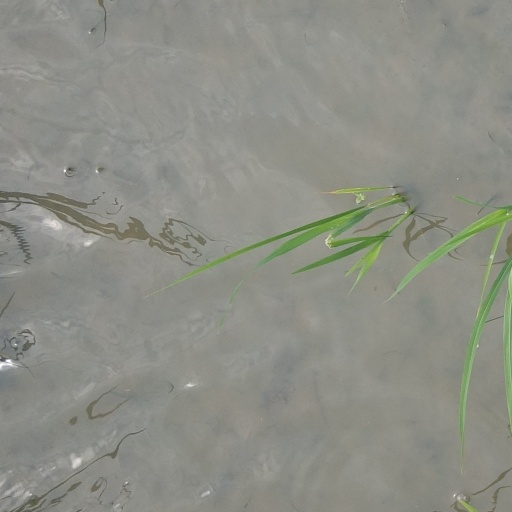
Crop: rice